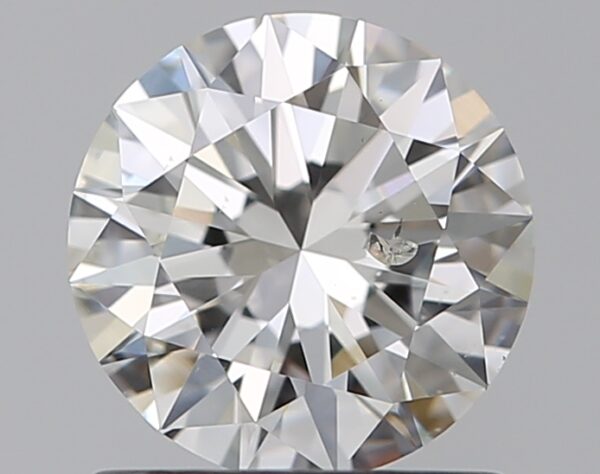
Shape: round
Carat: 0.82
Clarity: SI2
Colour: H
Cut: EX
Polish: EX
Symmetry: EX
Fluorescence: N
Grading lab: GIA
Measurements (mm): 6.05 x 6.09 x 3.66